Cate Campbell

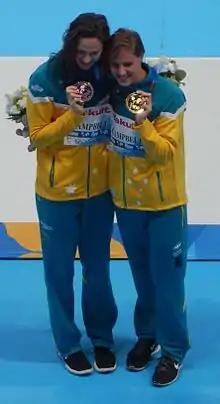
Cate Campbell (left) and her sister Bronte at the 2015 World Aquatics Championships

At the 2015 World Championships in Kazan, she won gold in the 4 × 100 metre freestyle relay, beating the Dutch and US teams by a comfortable lead. On the 100 metre freestyle event she finished third, behind Bronte Campbell and Sarah Sjöström. At the 2015 Australian Short Course Swimming Championships in Sydney, she broke the short course 100 metre freestyle world record in a time of 50.91, becoming the first woman to go under 51 seconds.